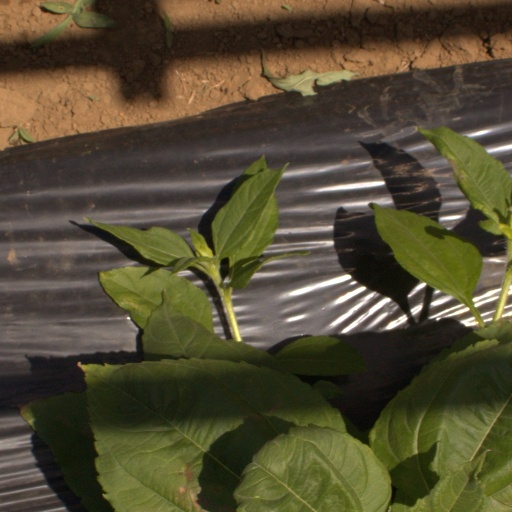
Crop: Jerusalem artichoke